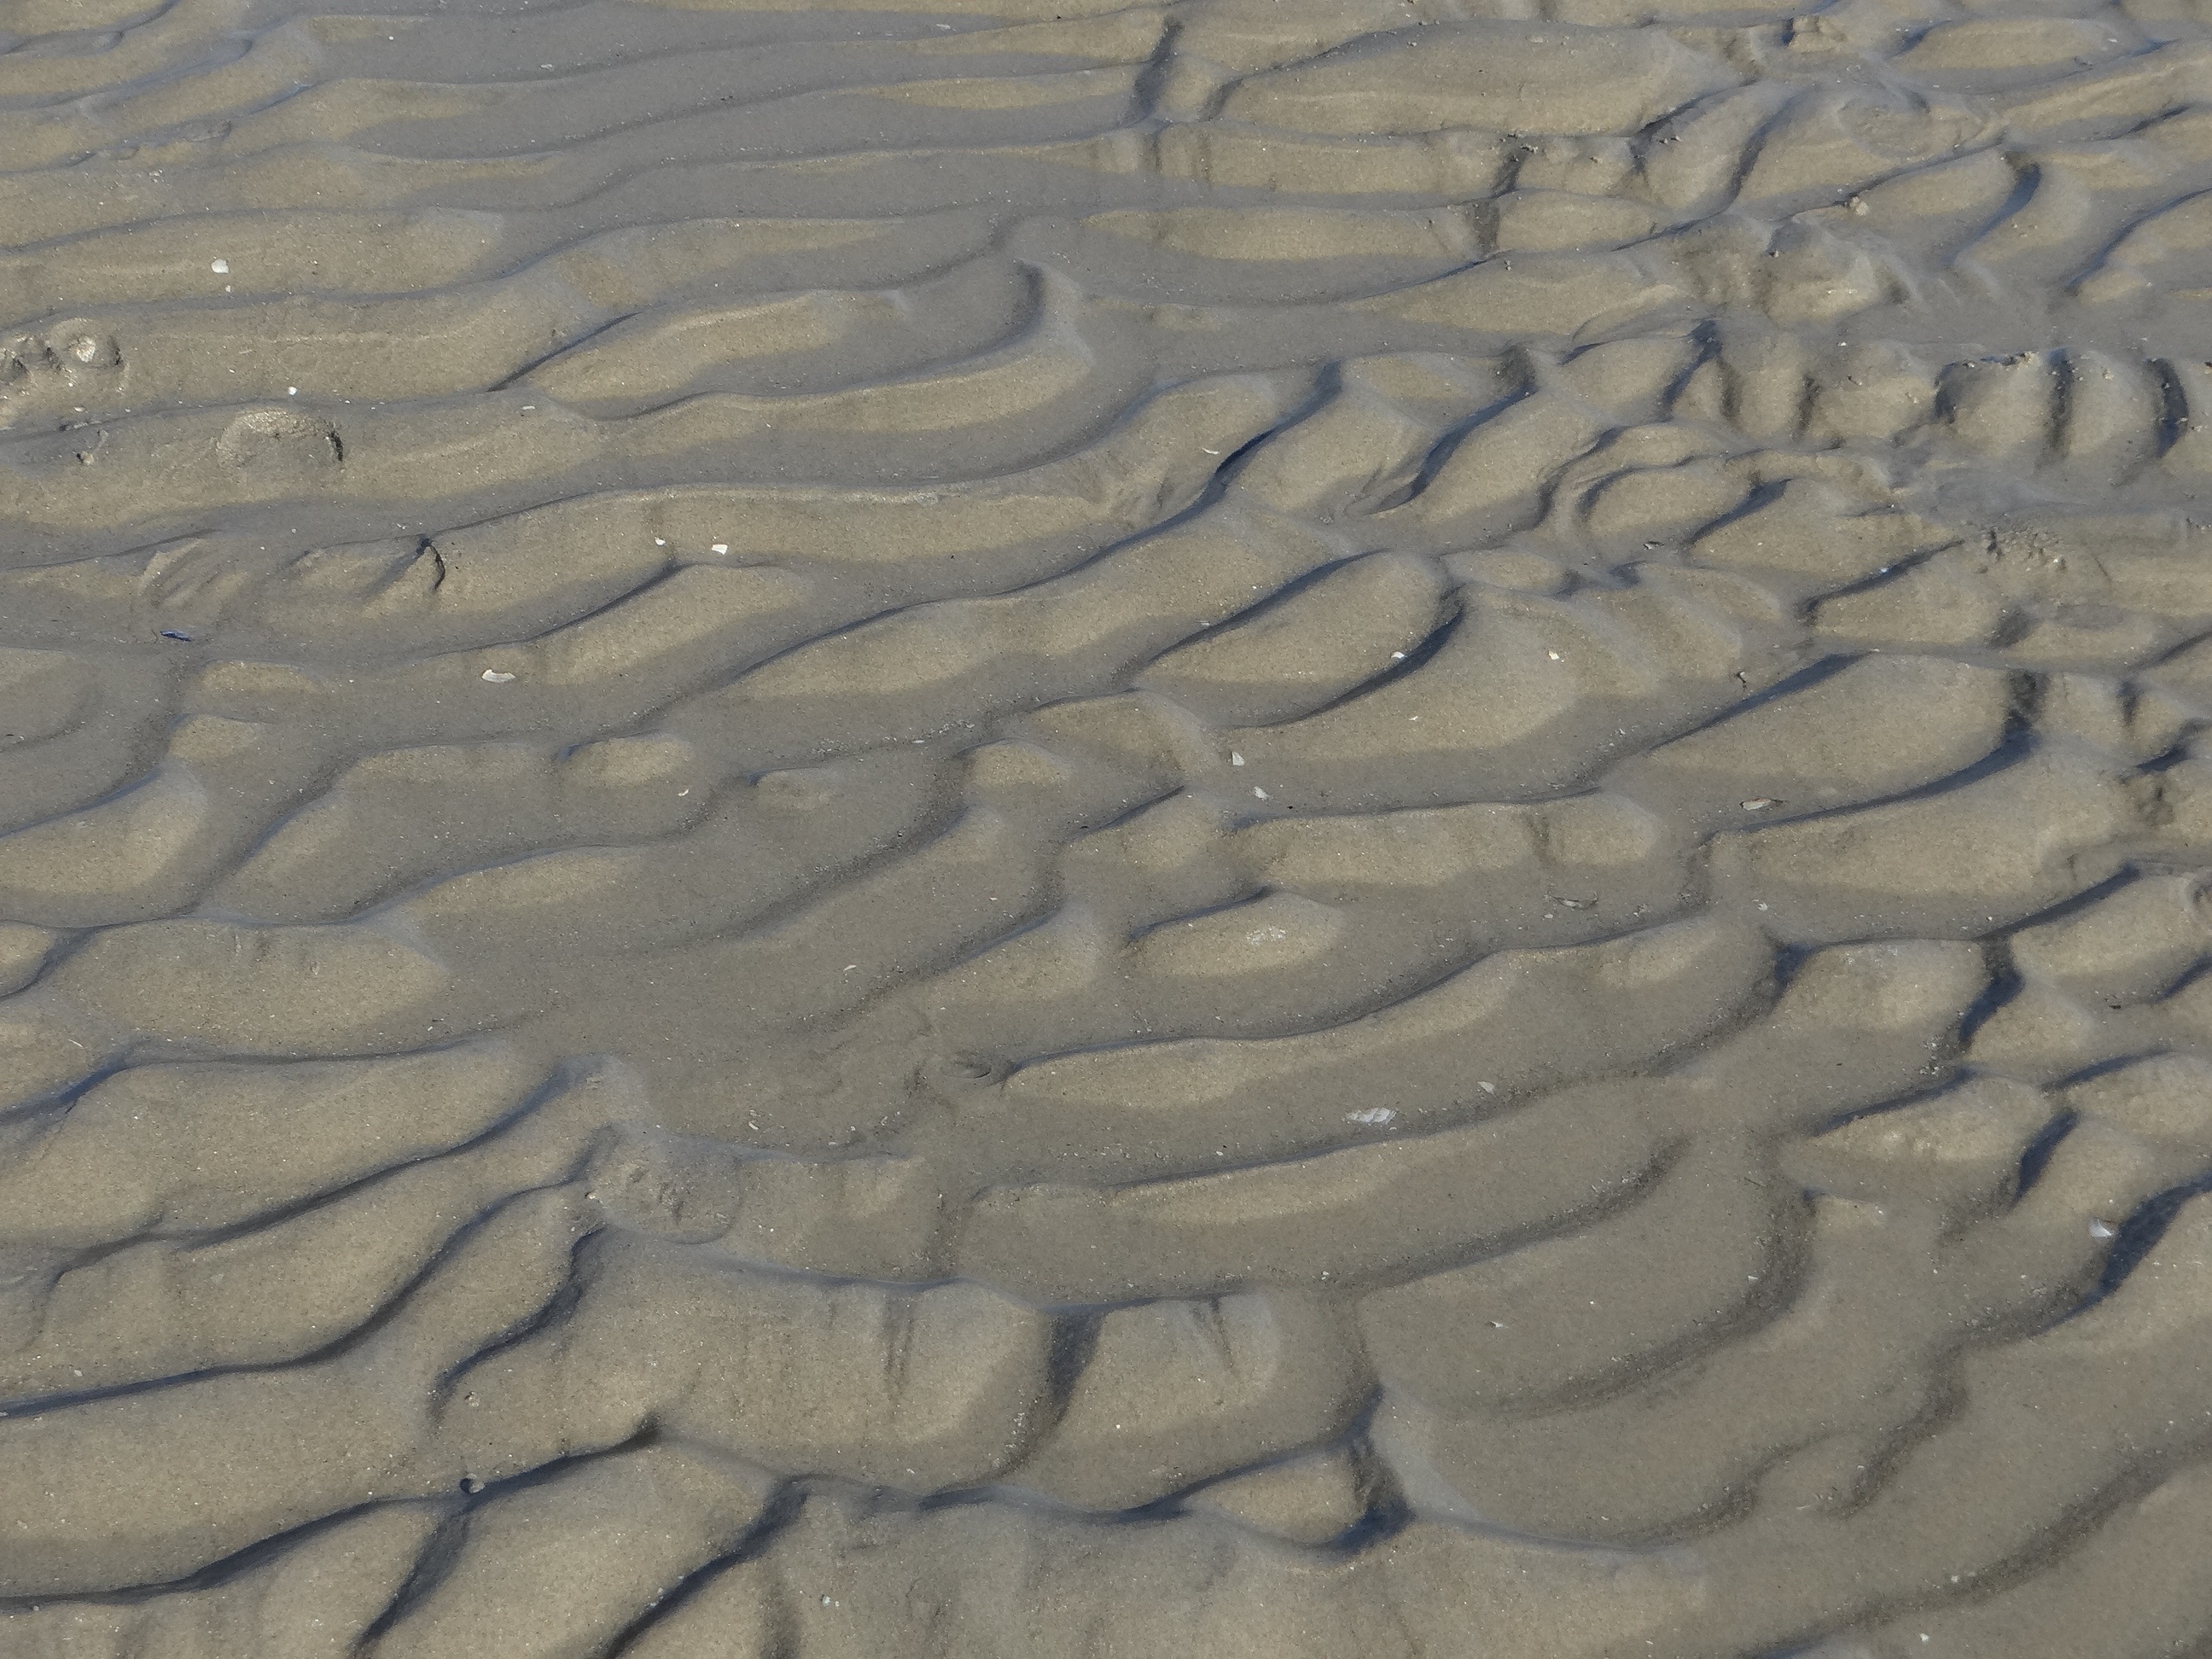
beach, sea, sand, rock, ocean, texture, floor, wet, wall, tide, soil, movement, material, waves, drawing, beige, wallpaper, carving, relief, sandy beach, graphics, plaster, flooring, stone carving, brands